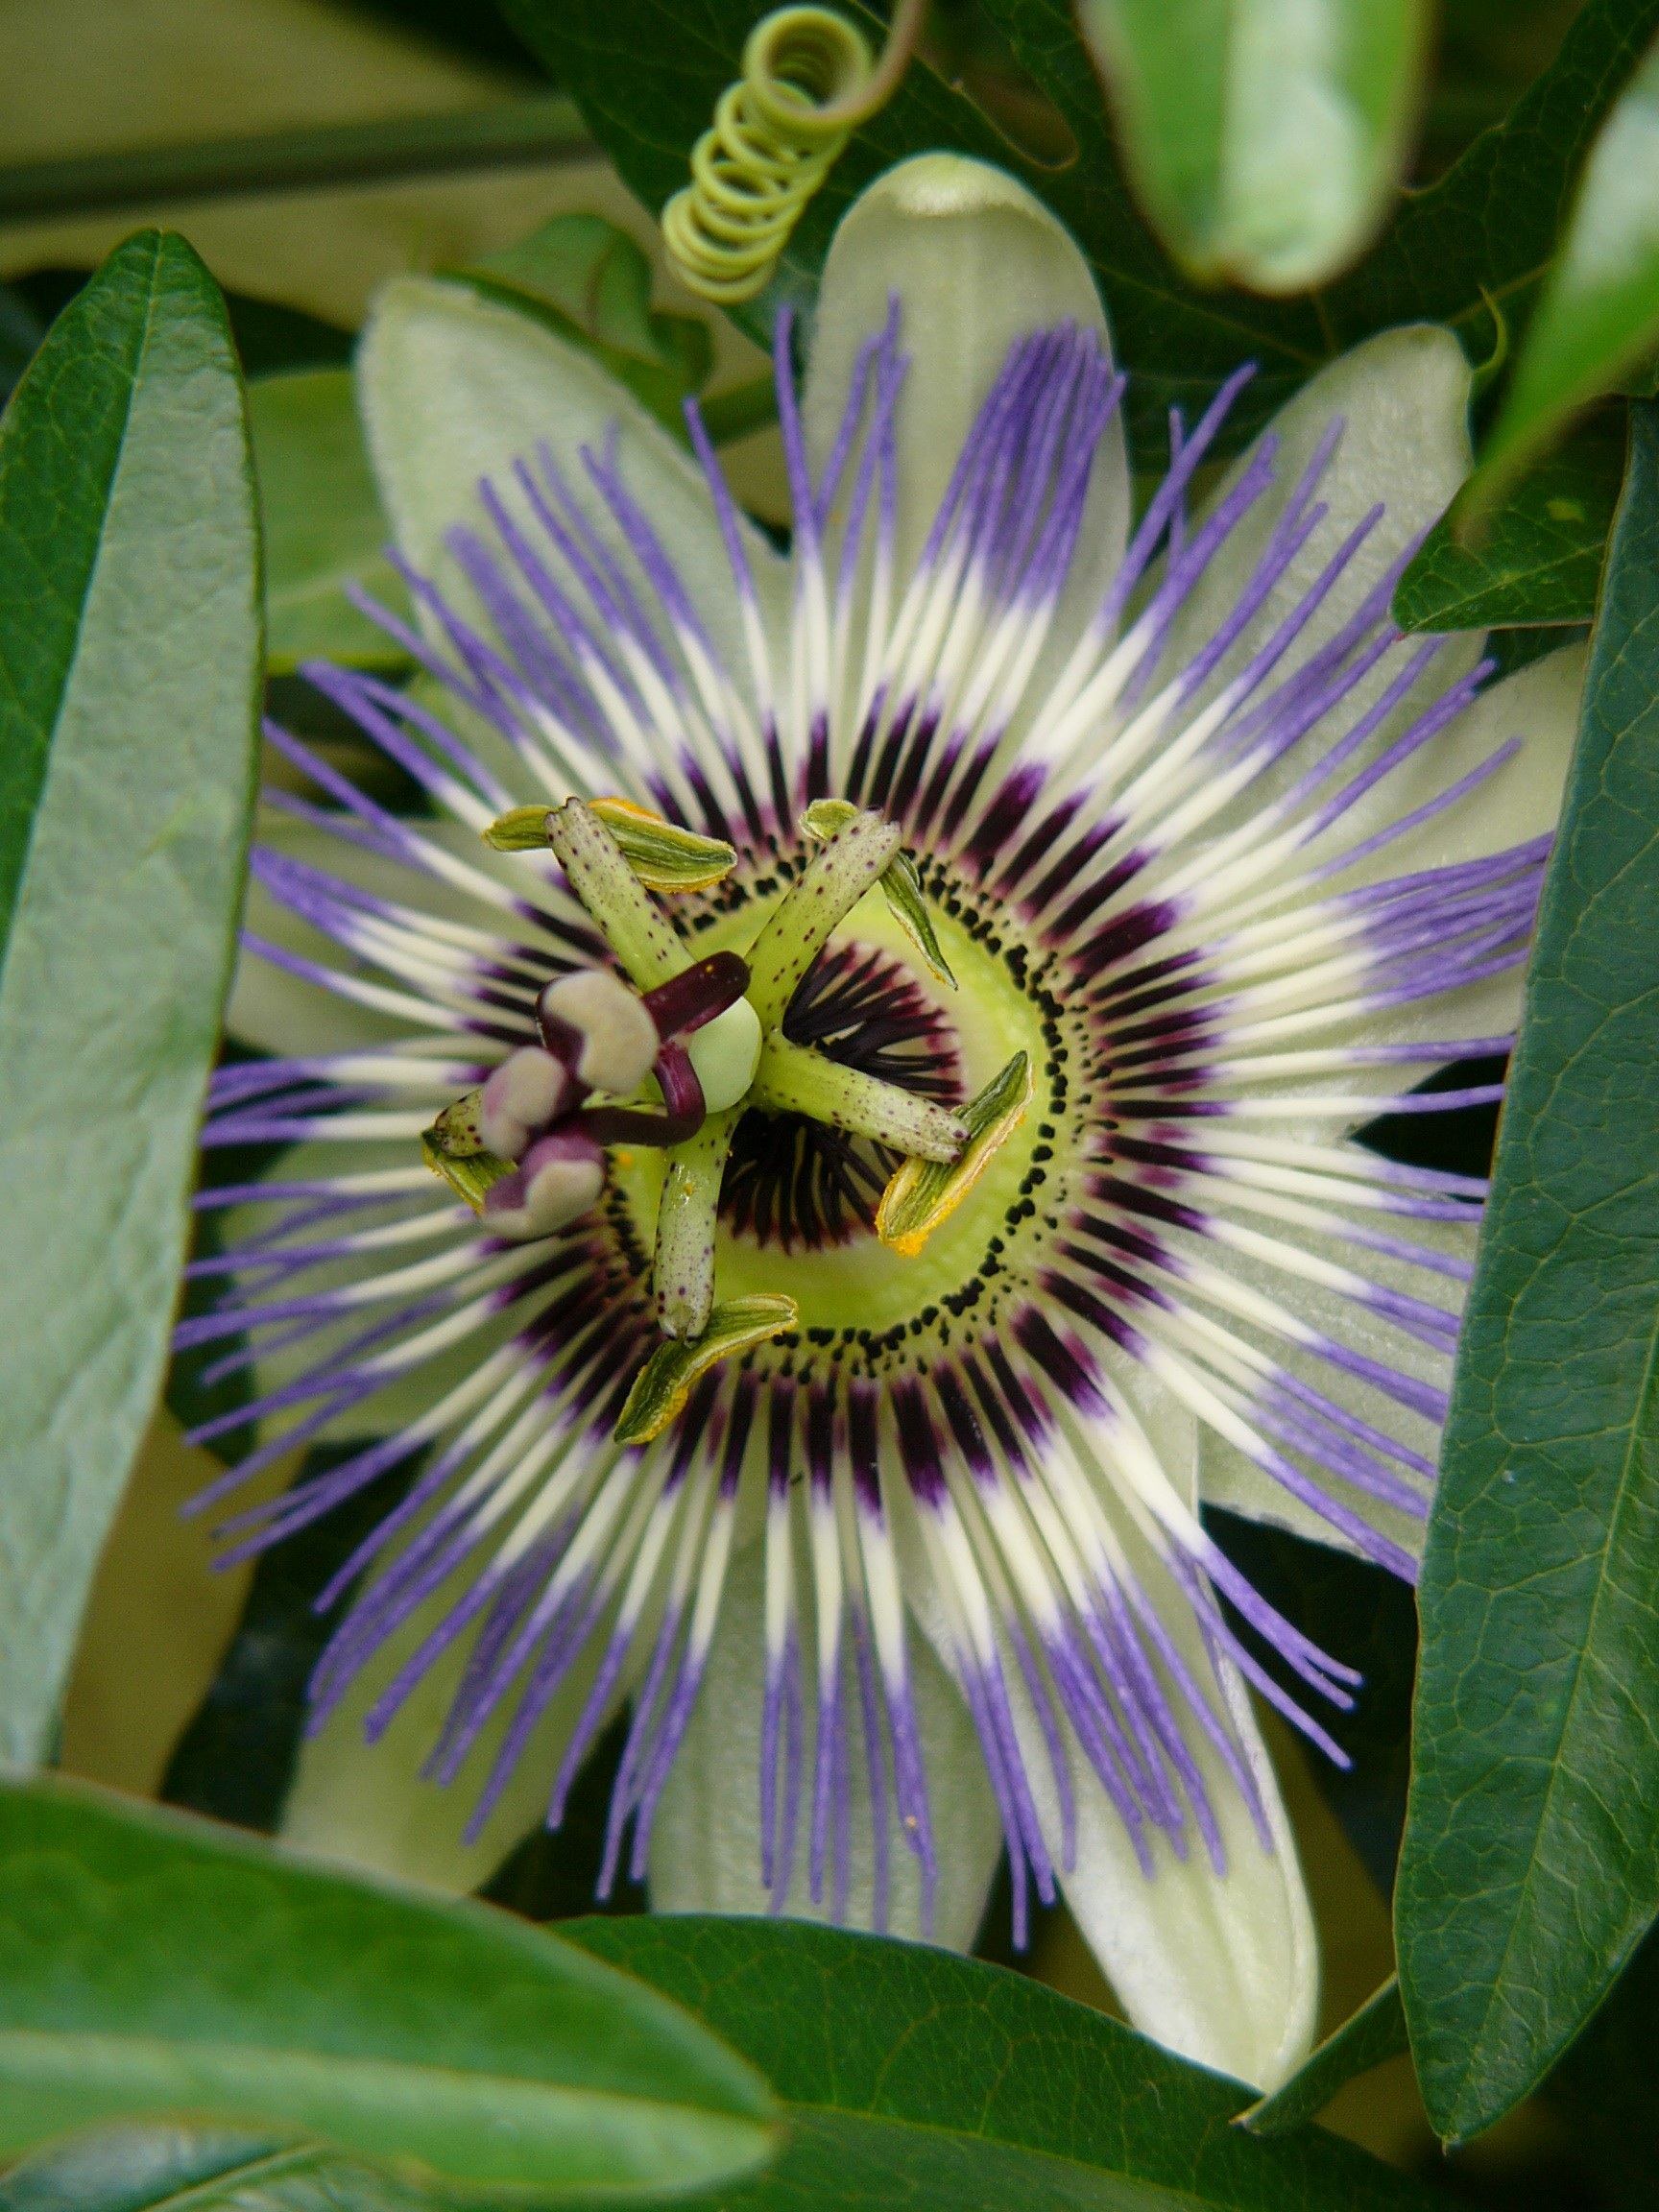
plant, flower, botany, flora, wild flower, wildflower, close up, tropic, exotic, passion flower, macro photography, flowering plant, tropical flowers, exotic flower, reunion island, land plant, passion flower family, purple passionflower, malpighiales, giant granadilla